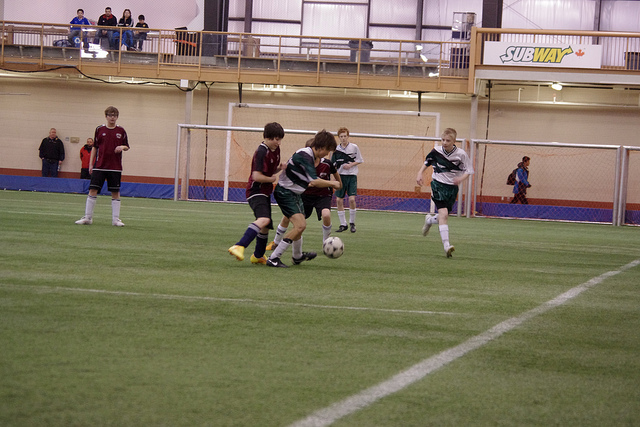
user: Given an image and a question. Answer the question in a short answer. Question: What are the most popular countries for this sport? Short Answer:
assistant: brazil